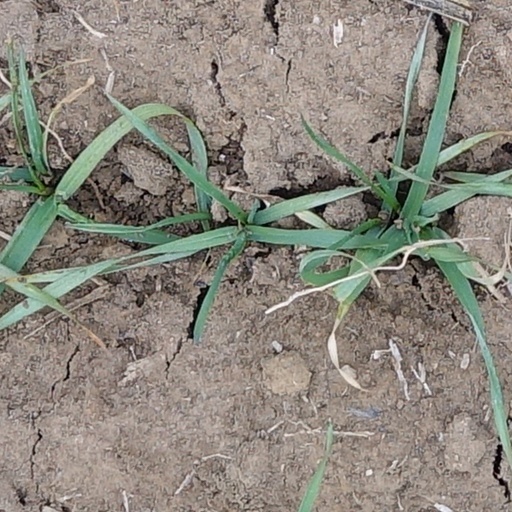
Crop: wheat